Vanitha Mathil

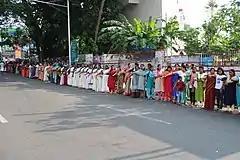
Women's Wall at Kollam

Vanitha Mathil ("Women's Wall") was a human chain formed on 1 January 2019 across the Indian state of Kerala to uphold gender equality and protest against gender discrimination. The wall was formed solely by women and extended for a distance of around from Kasargod to Thiruvananthapuram. Around three to five million women participated in the event.